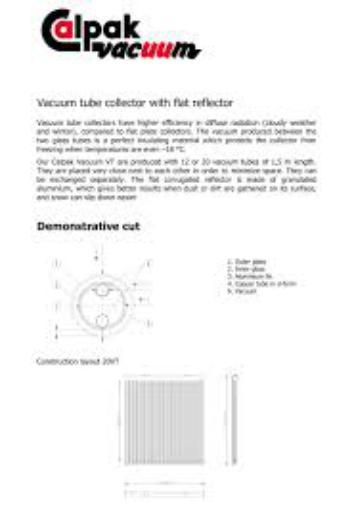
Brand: calpak
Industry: Others